AK-12

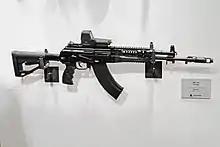
AK-15 with a Russian 1P87 holographic sight

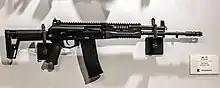
AK-19 at the ARMY-2022 exhibition

Updated versions of the AK-12 and AK-15 were both revealed at the ARMY-2020 exhibition. The updates are no major redesign, but centred around ergonomic improvements such as a lightweight polymer L-shaped side-folding telescoping 6 position shoulder stock which is adjustable for length of pull, ergonomic polymer pistol grip and trigger guard unit, and updated rotary dioptre rear sight.